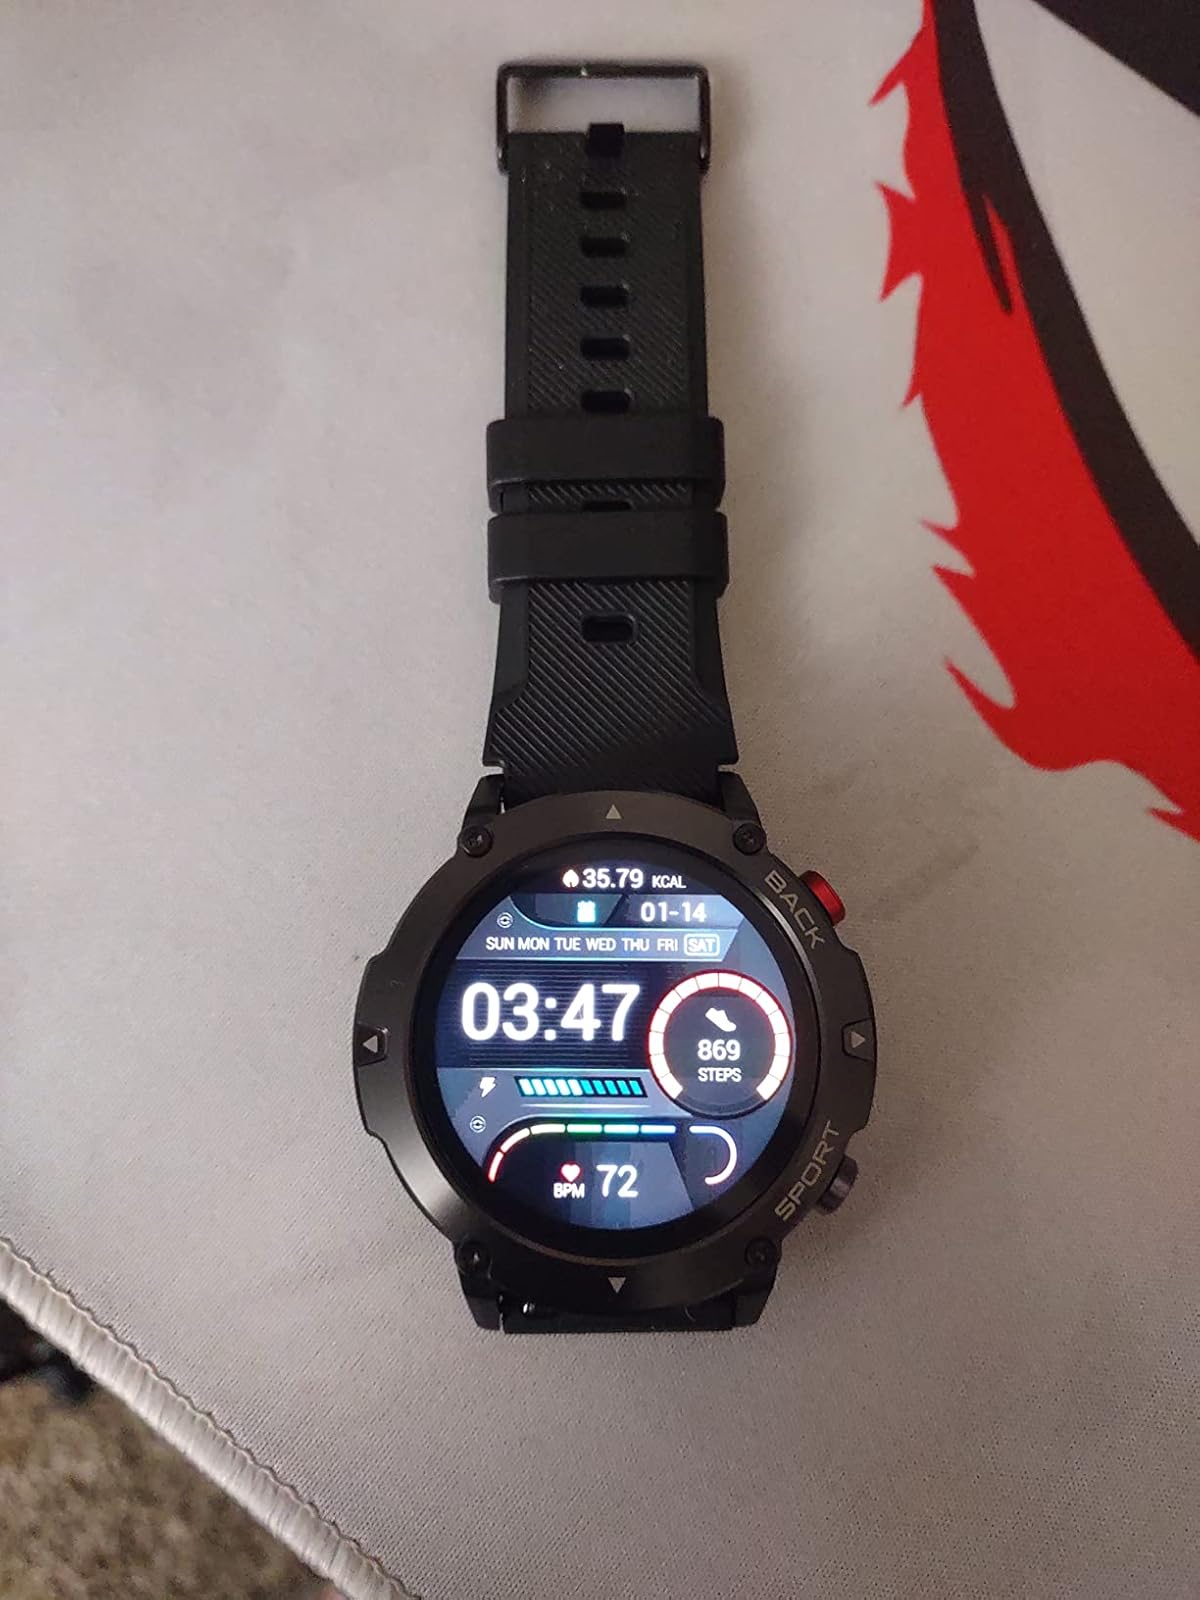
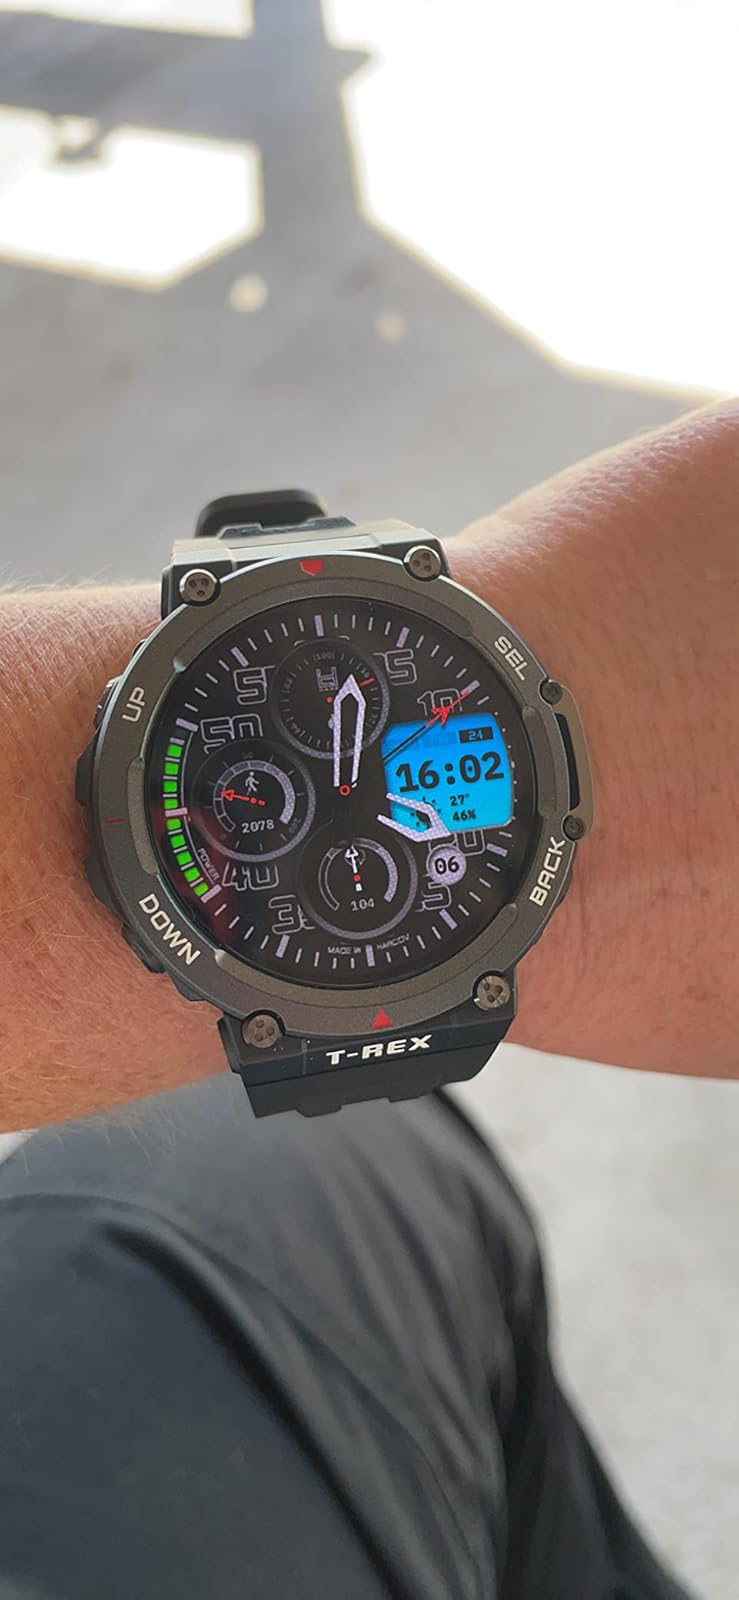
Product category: smartwatch
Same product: no